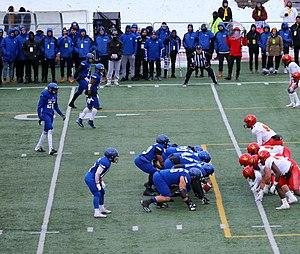
Coupe Vanier 2019, 55ème édition, au stade TELUS-Université Laval. Carabins vs Dino's.